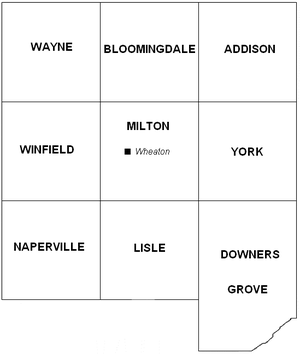
Le comté de DuPage est un comté situé dans l'État de l'Illinois aux États-Unis. Selon le recensement de 2006, la population du comté était de 934 000 habitants, ce qui en fait le deuxième comté le plus peuplé de l'État après le comté de Cook, limitrophe au nord et à l'est. Les deux comtés réunis comportent la moitié de la population totale de l'Illinois. Celui-ci fait partie de l'aire métropolitaine de Chicago.